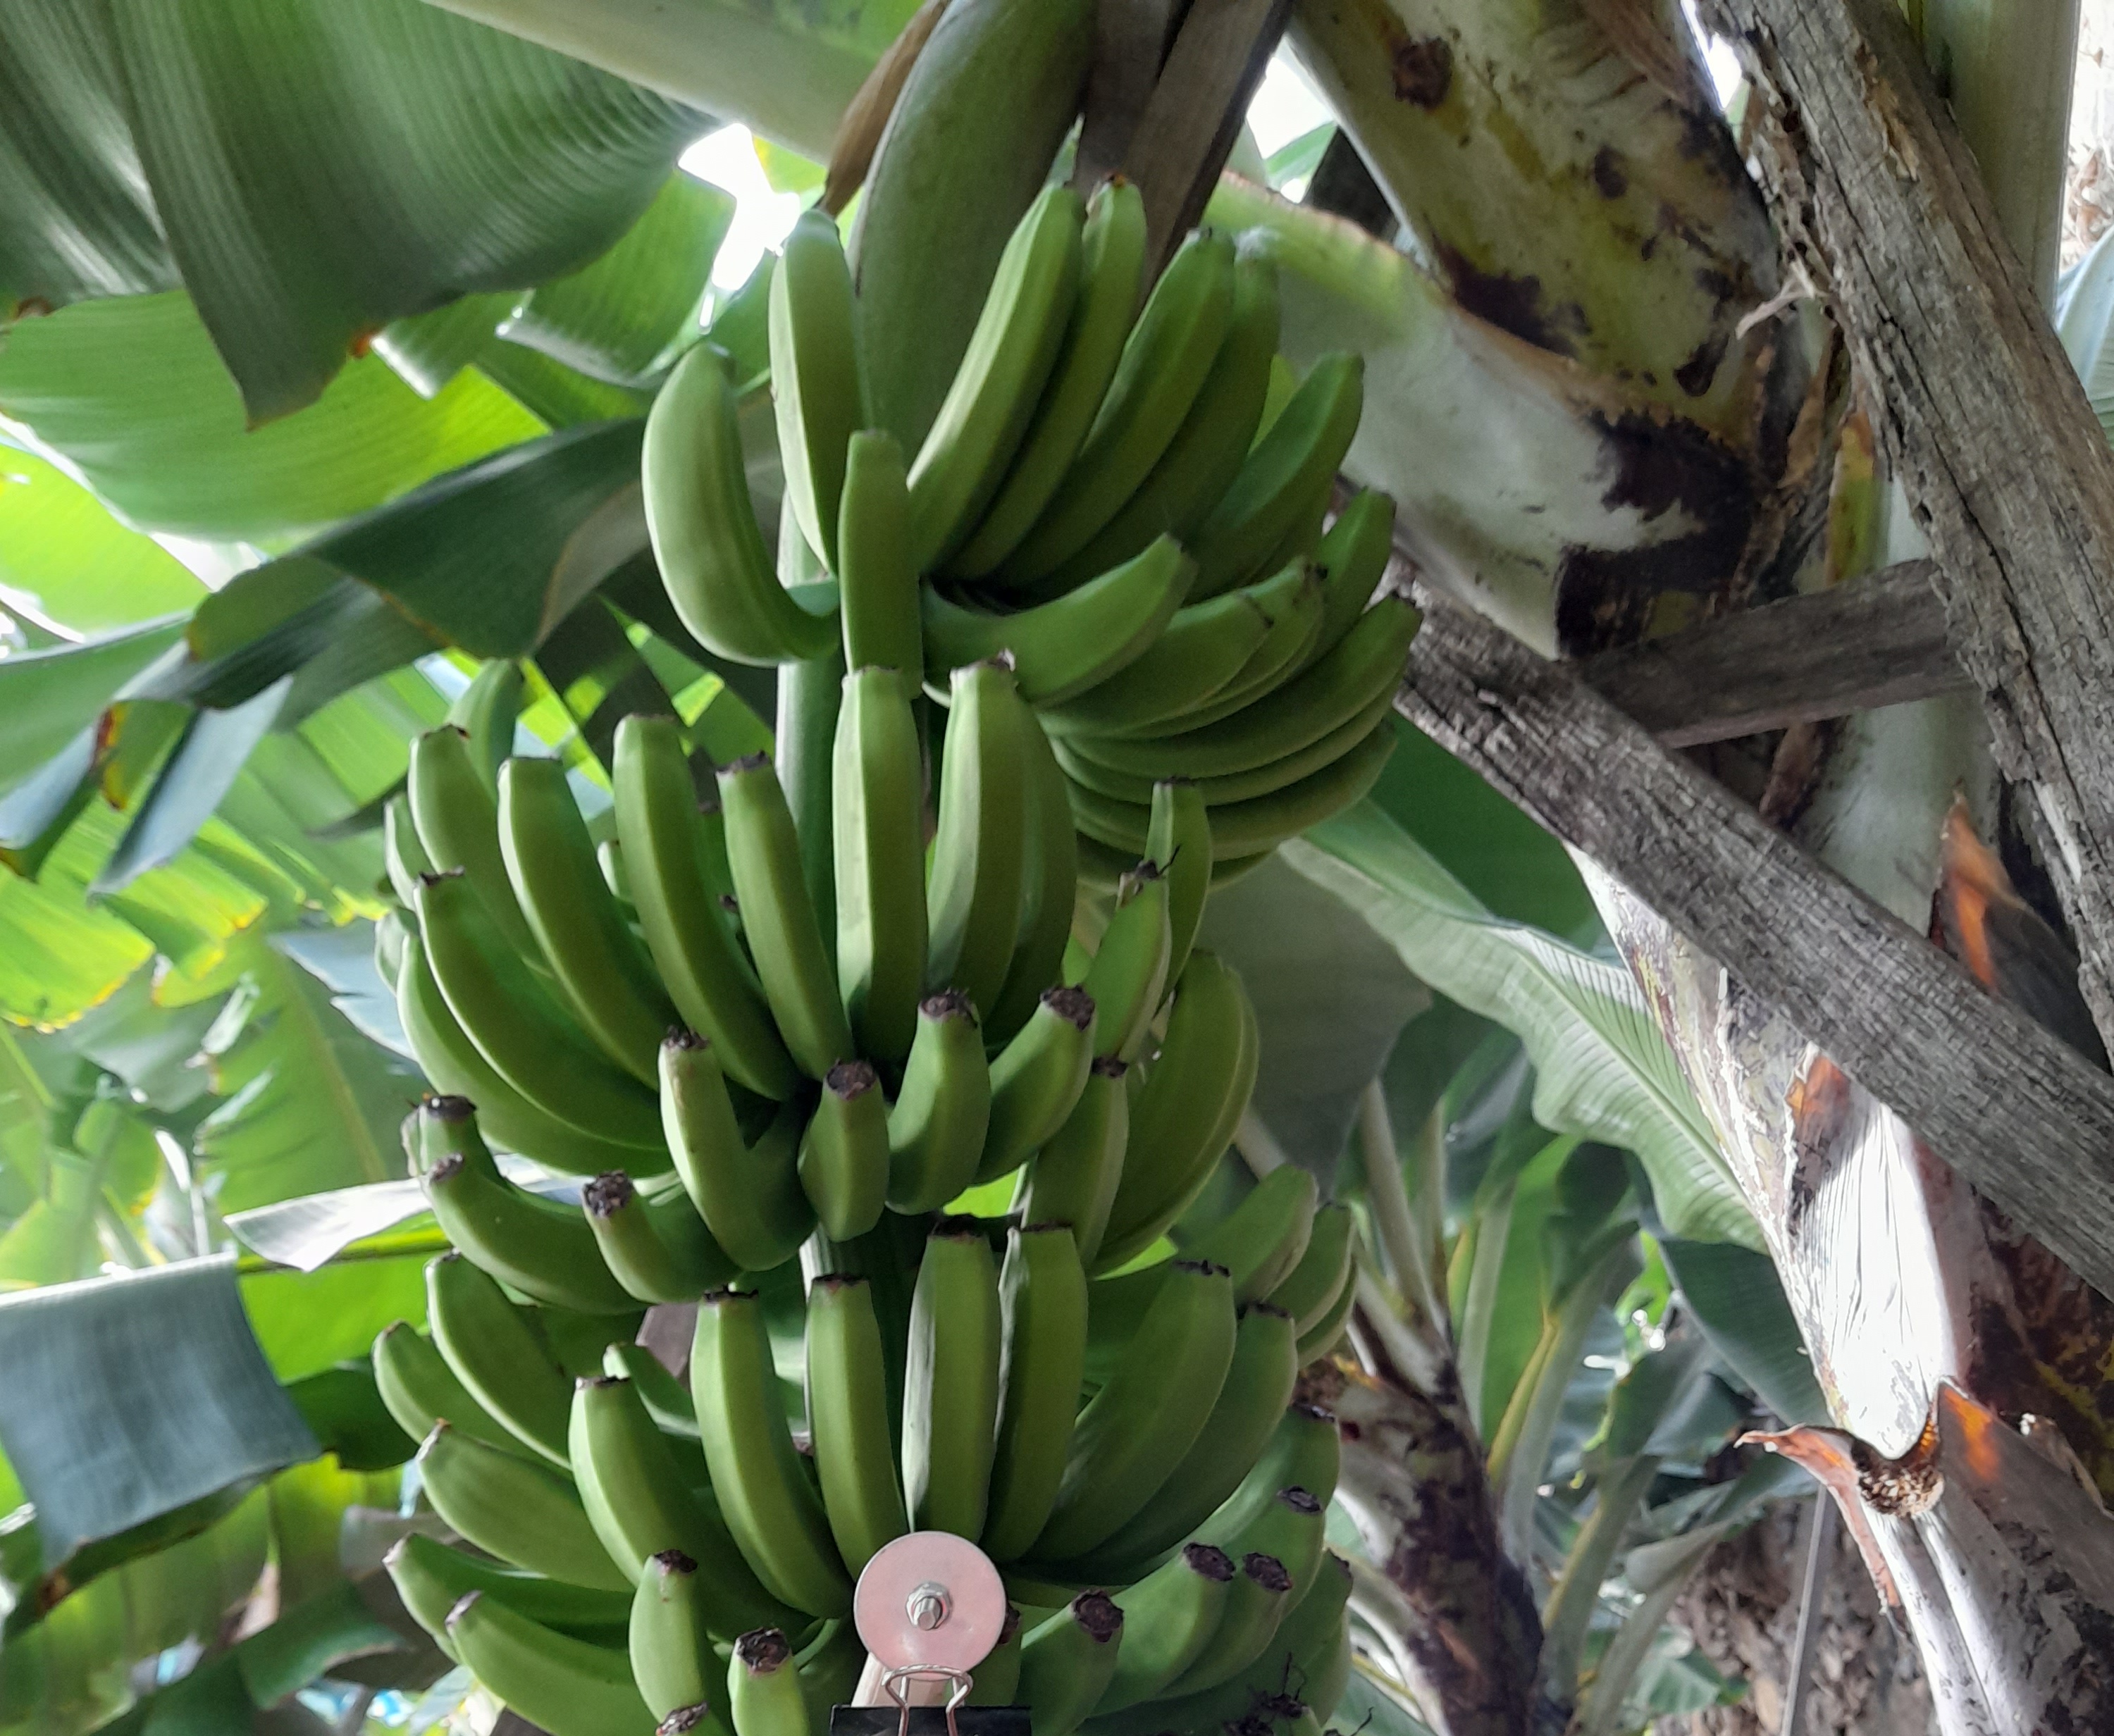
Label: Keep